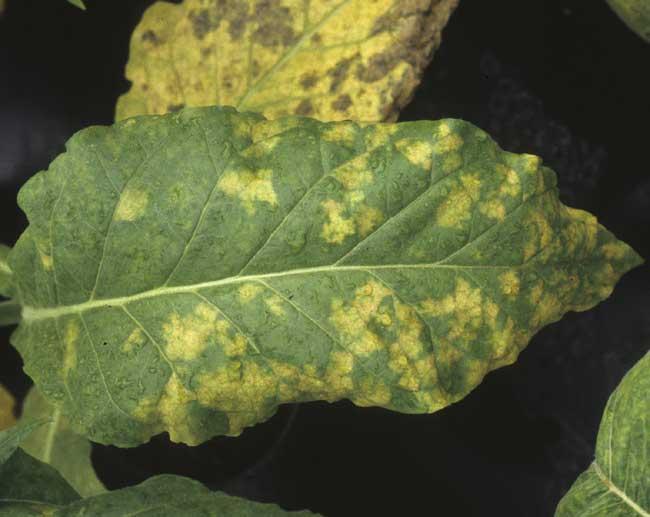
Plant: Tobacco
Disease: tobacco blue mold